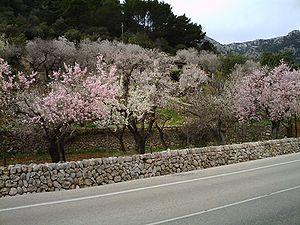
L'amandier est une espèce d'arbres de la famille des Rosaceae, dont les fleurs d'un blanc rosé, apparaissent avant les feuilles. C'est le premier arbre fruitier à fleurir à la fin de l'hiver, une période où il peut geler encore le matin. Il produit un fruit charnu à noyau dont la chair devient sèche à maturité et s’ouvre en deux valves, libérant un noyau contenant une amande comestible.